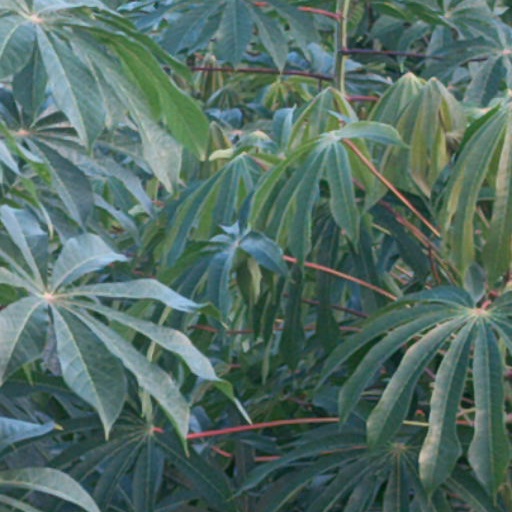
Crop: cassava